Ane Mærsk Mc-Kinney Uggla

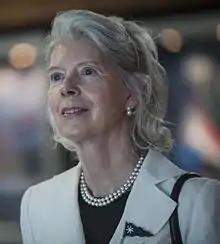
Ane Mærsk Mc-Kinney Uggla

Ane Mærsk Mc-Kinney Uggla (born 3 July 1948), often referred to as Ane Uggla, is a Swedish-Danish business executive and the youngest daughter of Mærsk Mc-Kinney Møller. Since 2012 she has chaired the A.P. Møller Foundation which owns the controlling stake in the Maersk Group, the world's largest container-ship and supply-vessel operator. She is considered to be one of the most powerful women in Denmark.